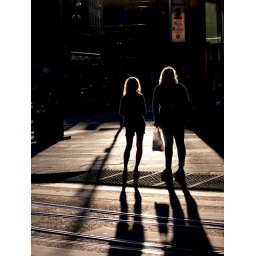
Two girls standing at a crosswalk in Oslo waiting for a green light.